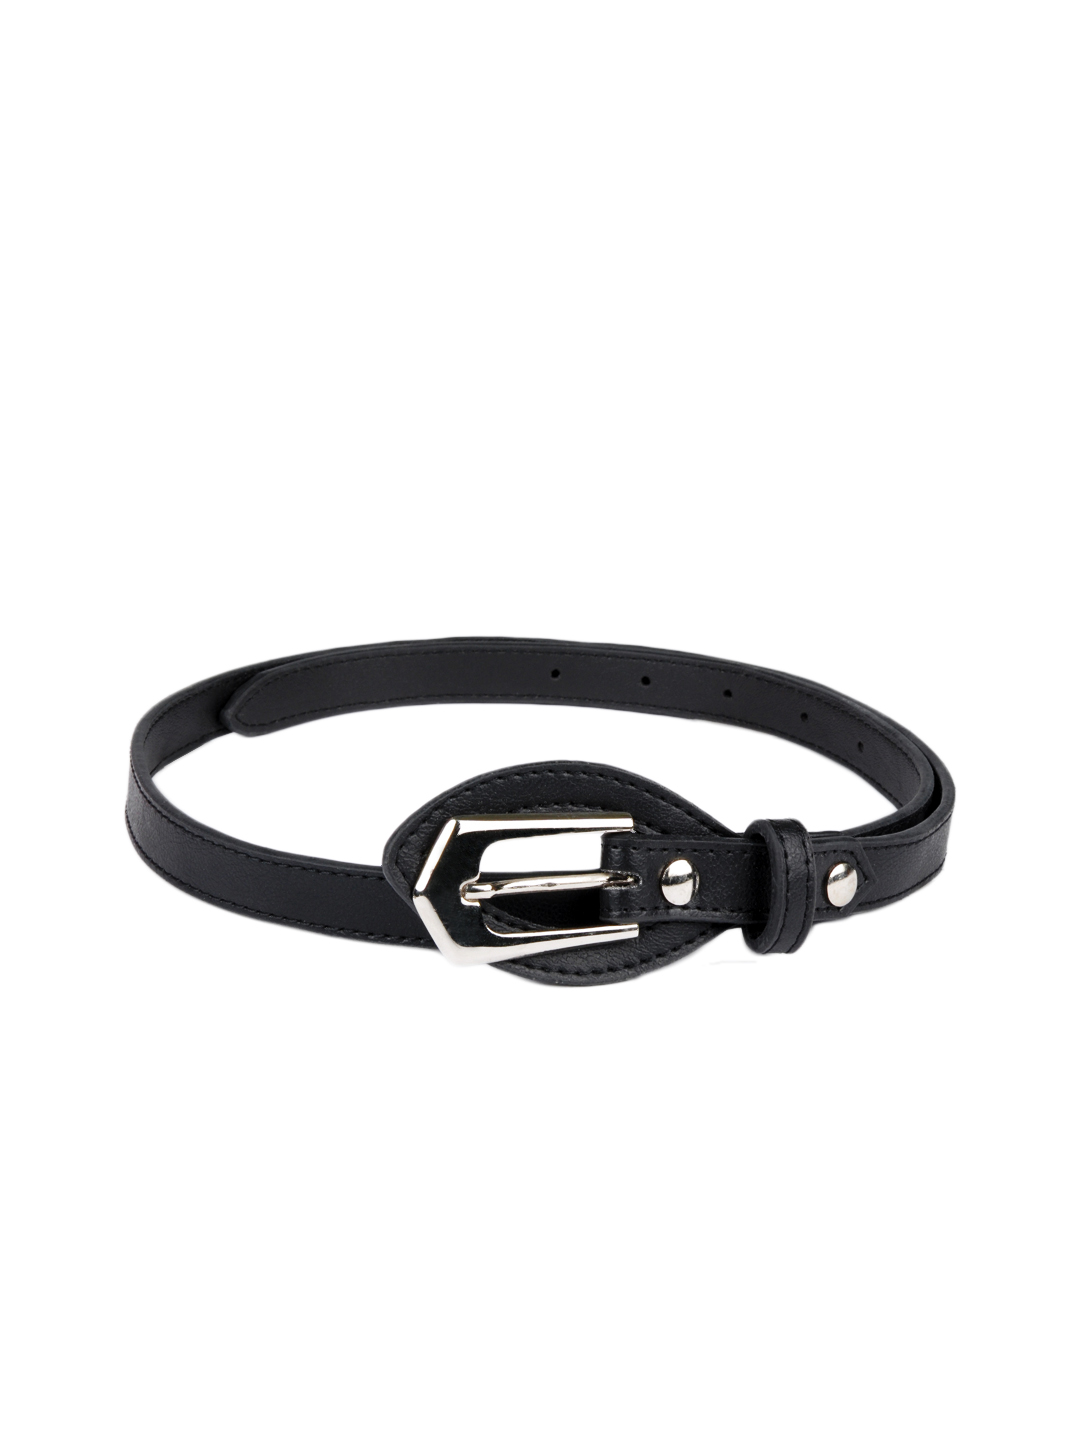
Baggit Women Black Pandu Mayur Belt
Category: Accessories / Belts / Belts
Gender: Women
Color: Black
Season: Summer 2012
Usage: Casual